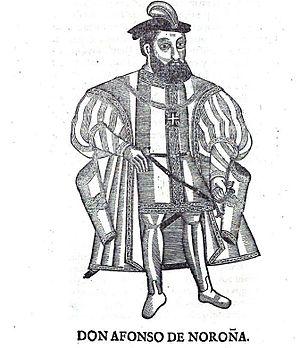
D._Afonso_de_Noronha vice-roi de l'Inde Portugaise